Question: Please indicate a possible affordance area of the toothbrush that can be used for brushing
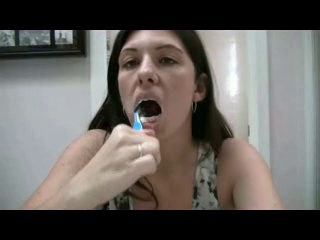
Answer: [130.543, 101.737, 142.924, 137.451]